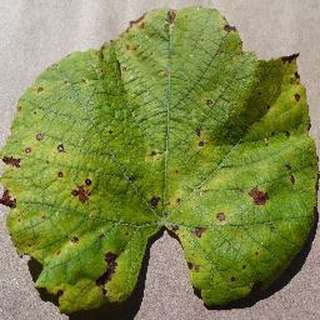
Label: grape_leaf_blight